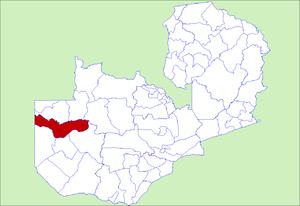
Le District de Lukulu est un district de Zambie, situé dans la Province Occidentale. Sa capitale se situe à Lukulu. Selon le recensement zambien de 2000, le district a une population de 68 375 personnes.